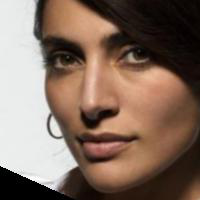
Age group: age 21-30